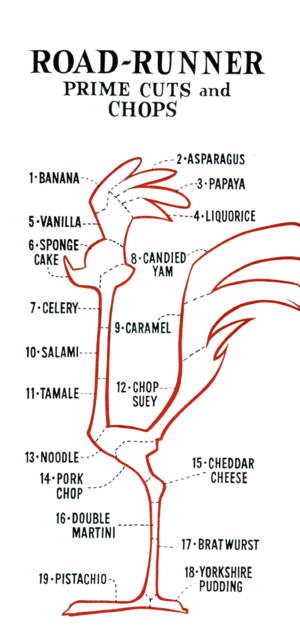
Bip-bip morceaux choisis infographie
Bip Bip et Coyote est une série de cartoons américains, produits par le studio Warner Bros.